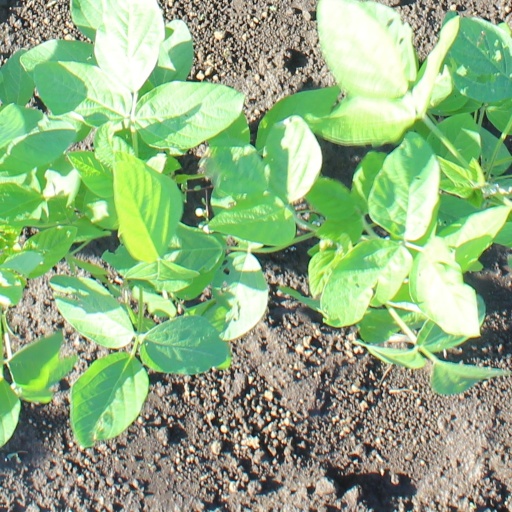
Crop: soybean